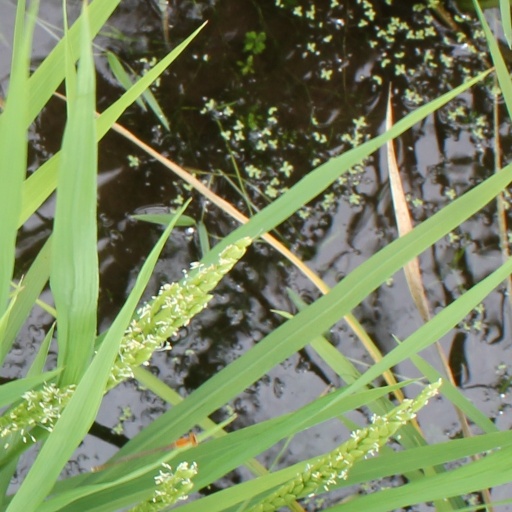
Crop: rice